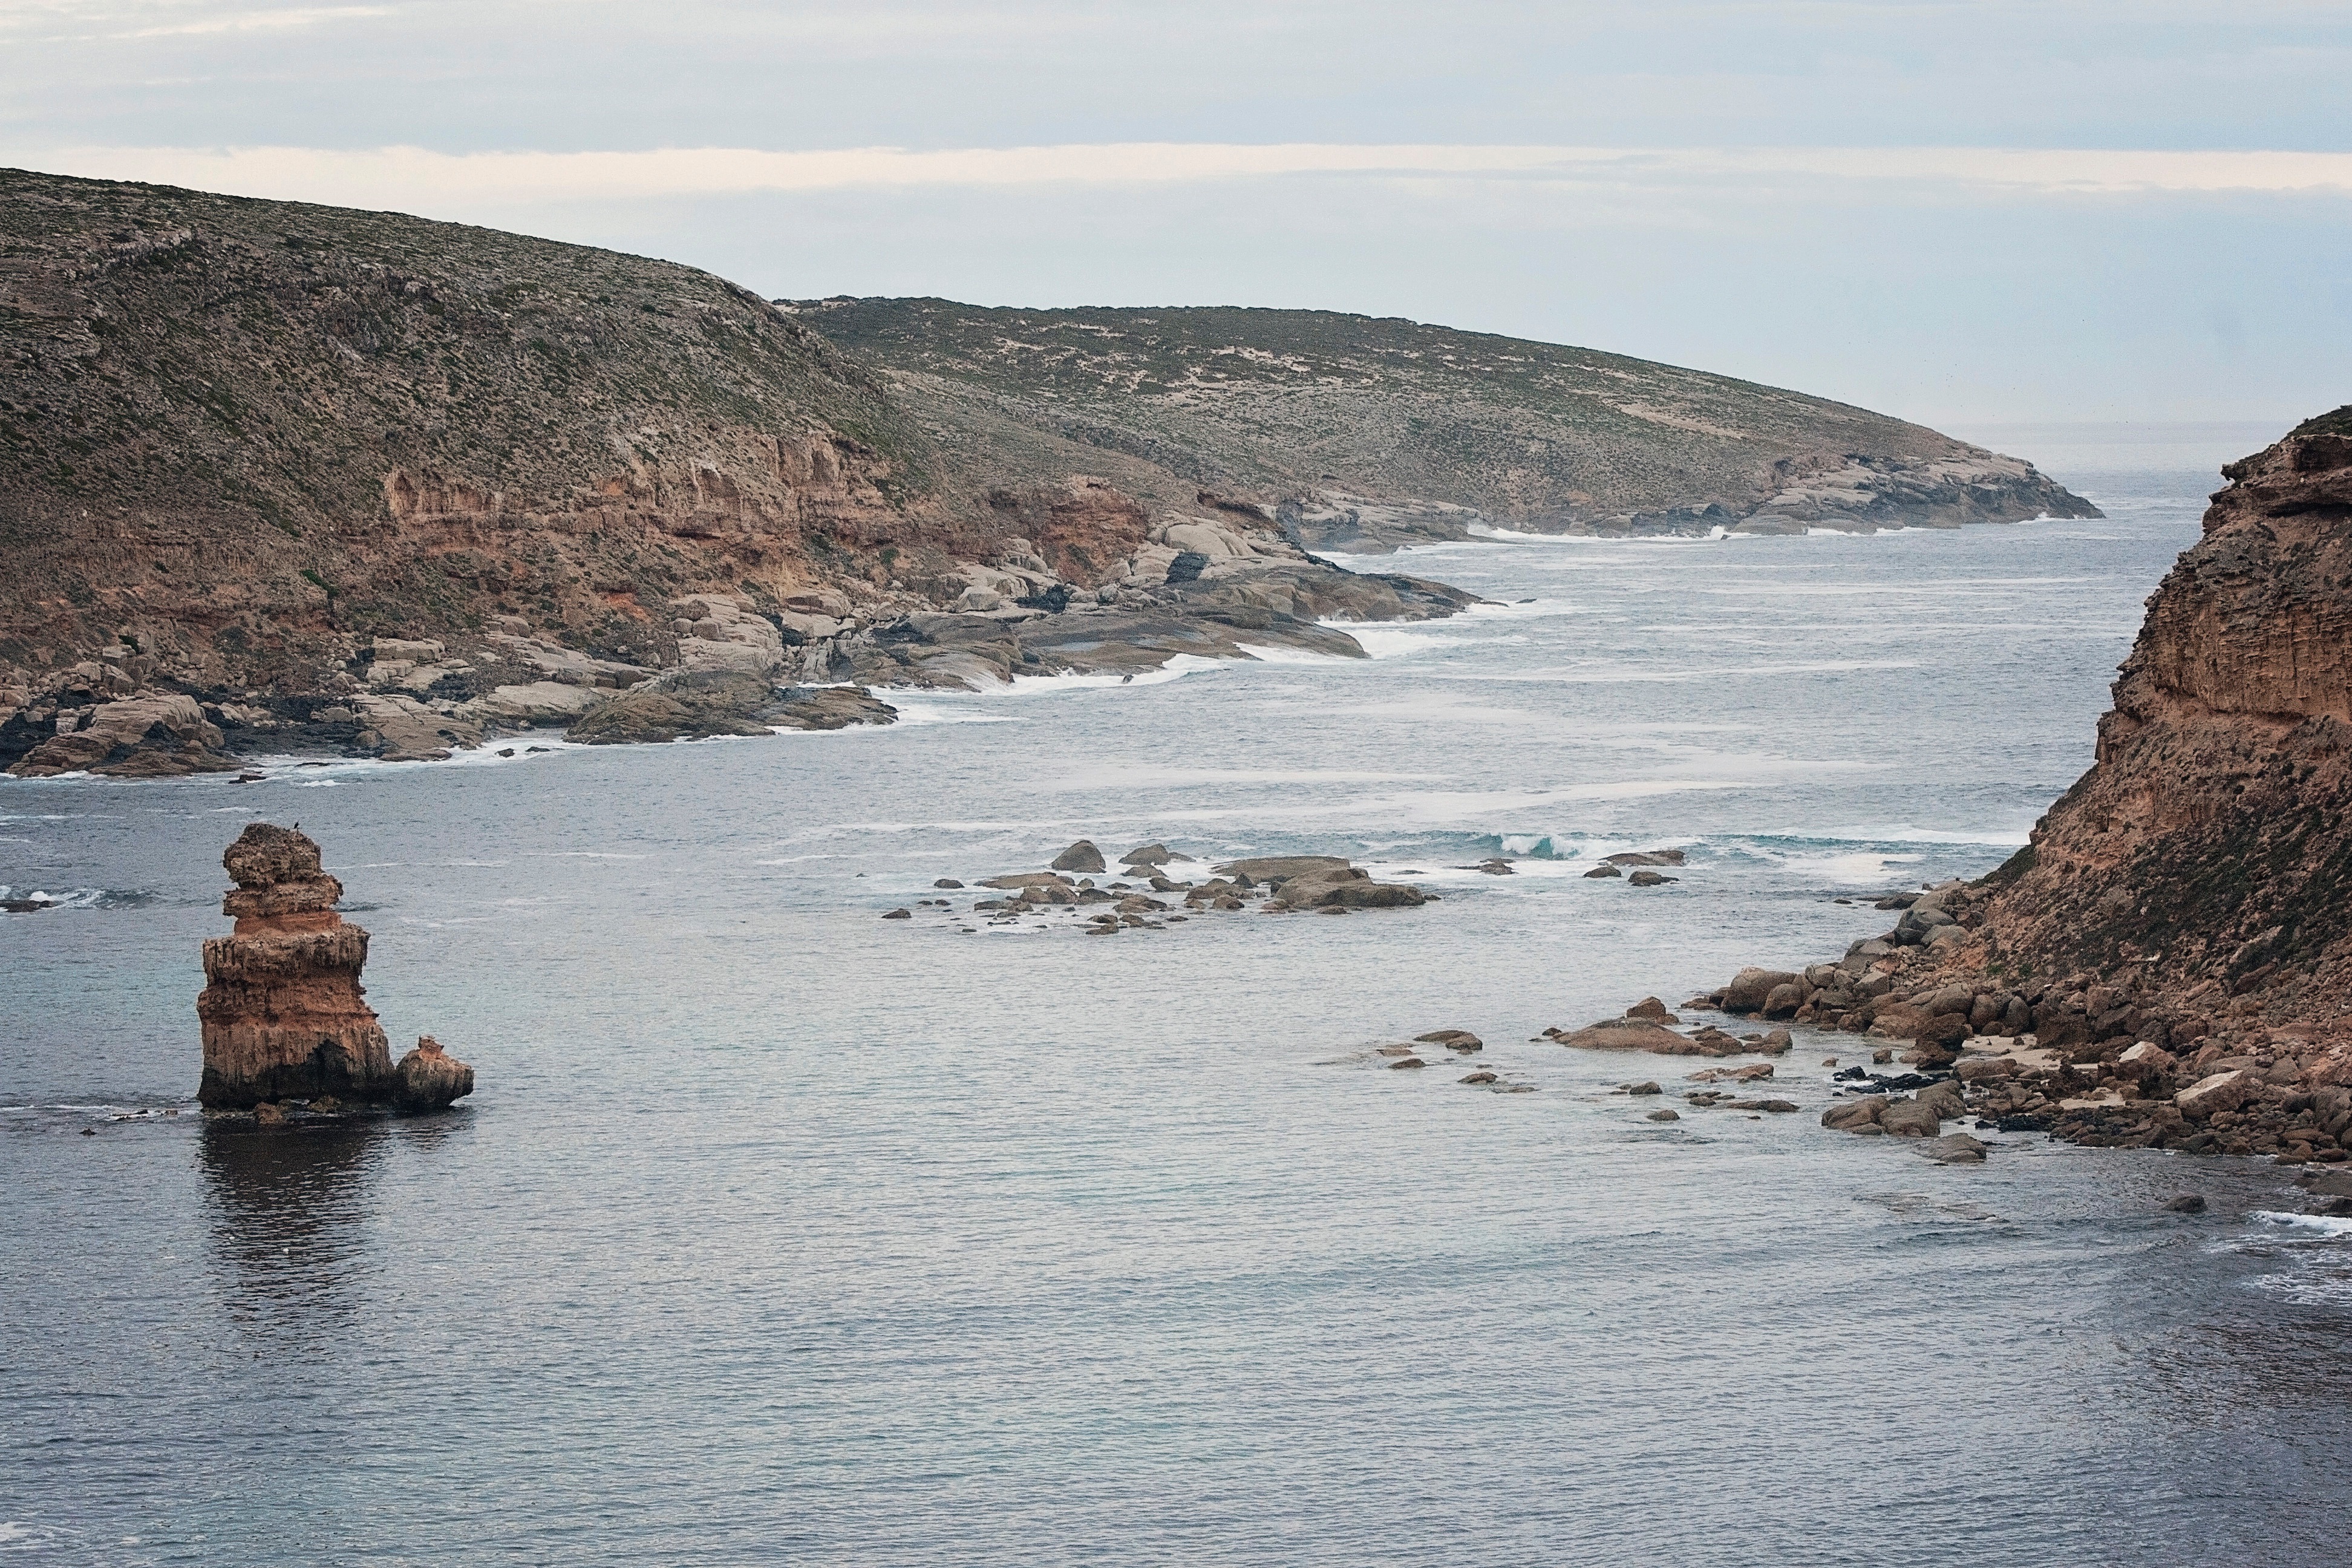
beach, sea, coast, water, rock, ocean, shore, wave, cliff, cove, bay, terrain, body of water, loch, cape, islet, landform, geographical feature